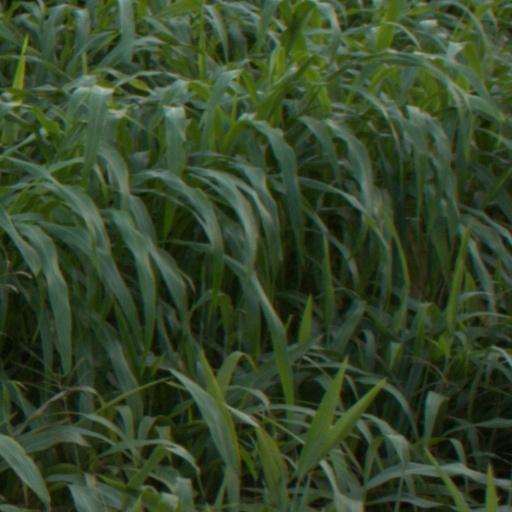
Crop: sorghum